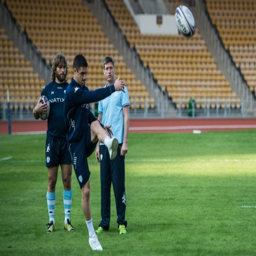
rugby player kicks a ball during a training session at the stadium